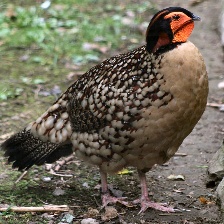
Species: CABOTS TRAGOPAN
Scientific name: TRAGOPAN CABOTI